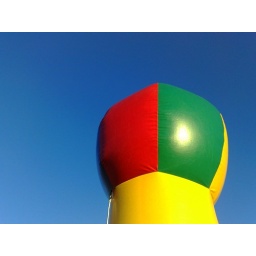
against the blue sky